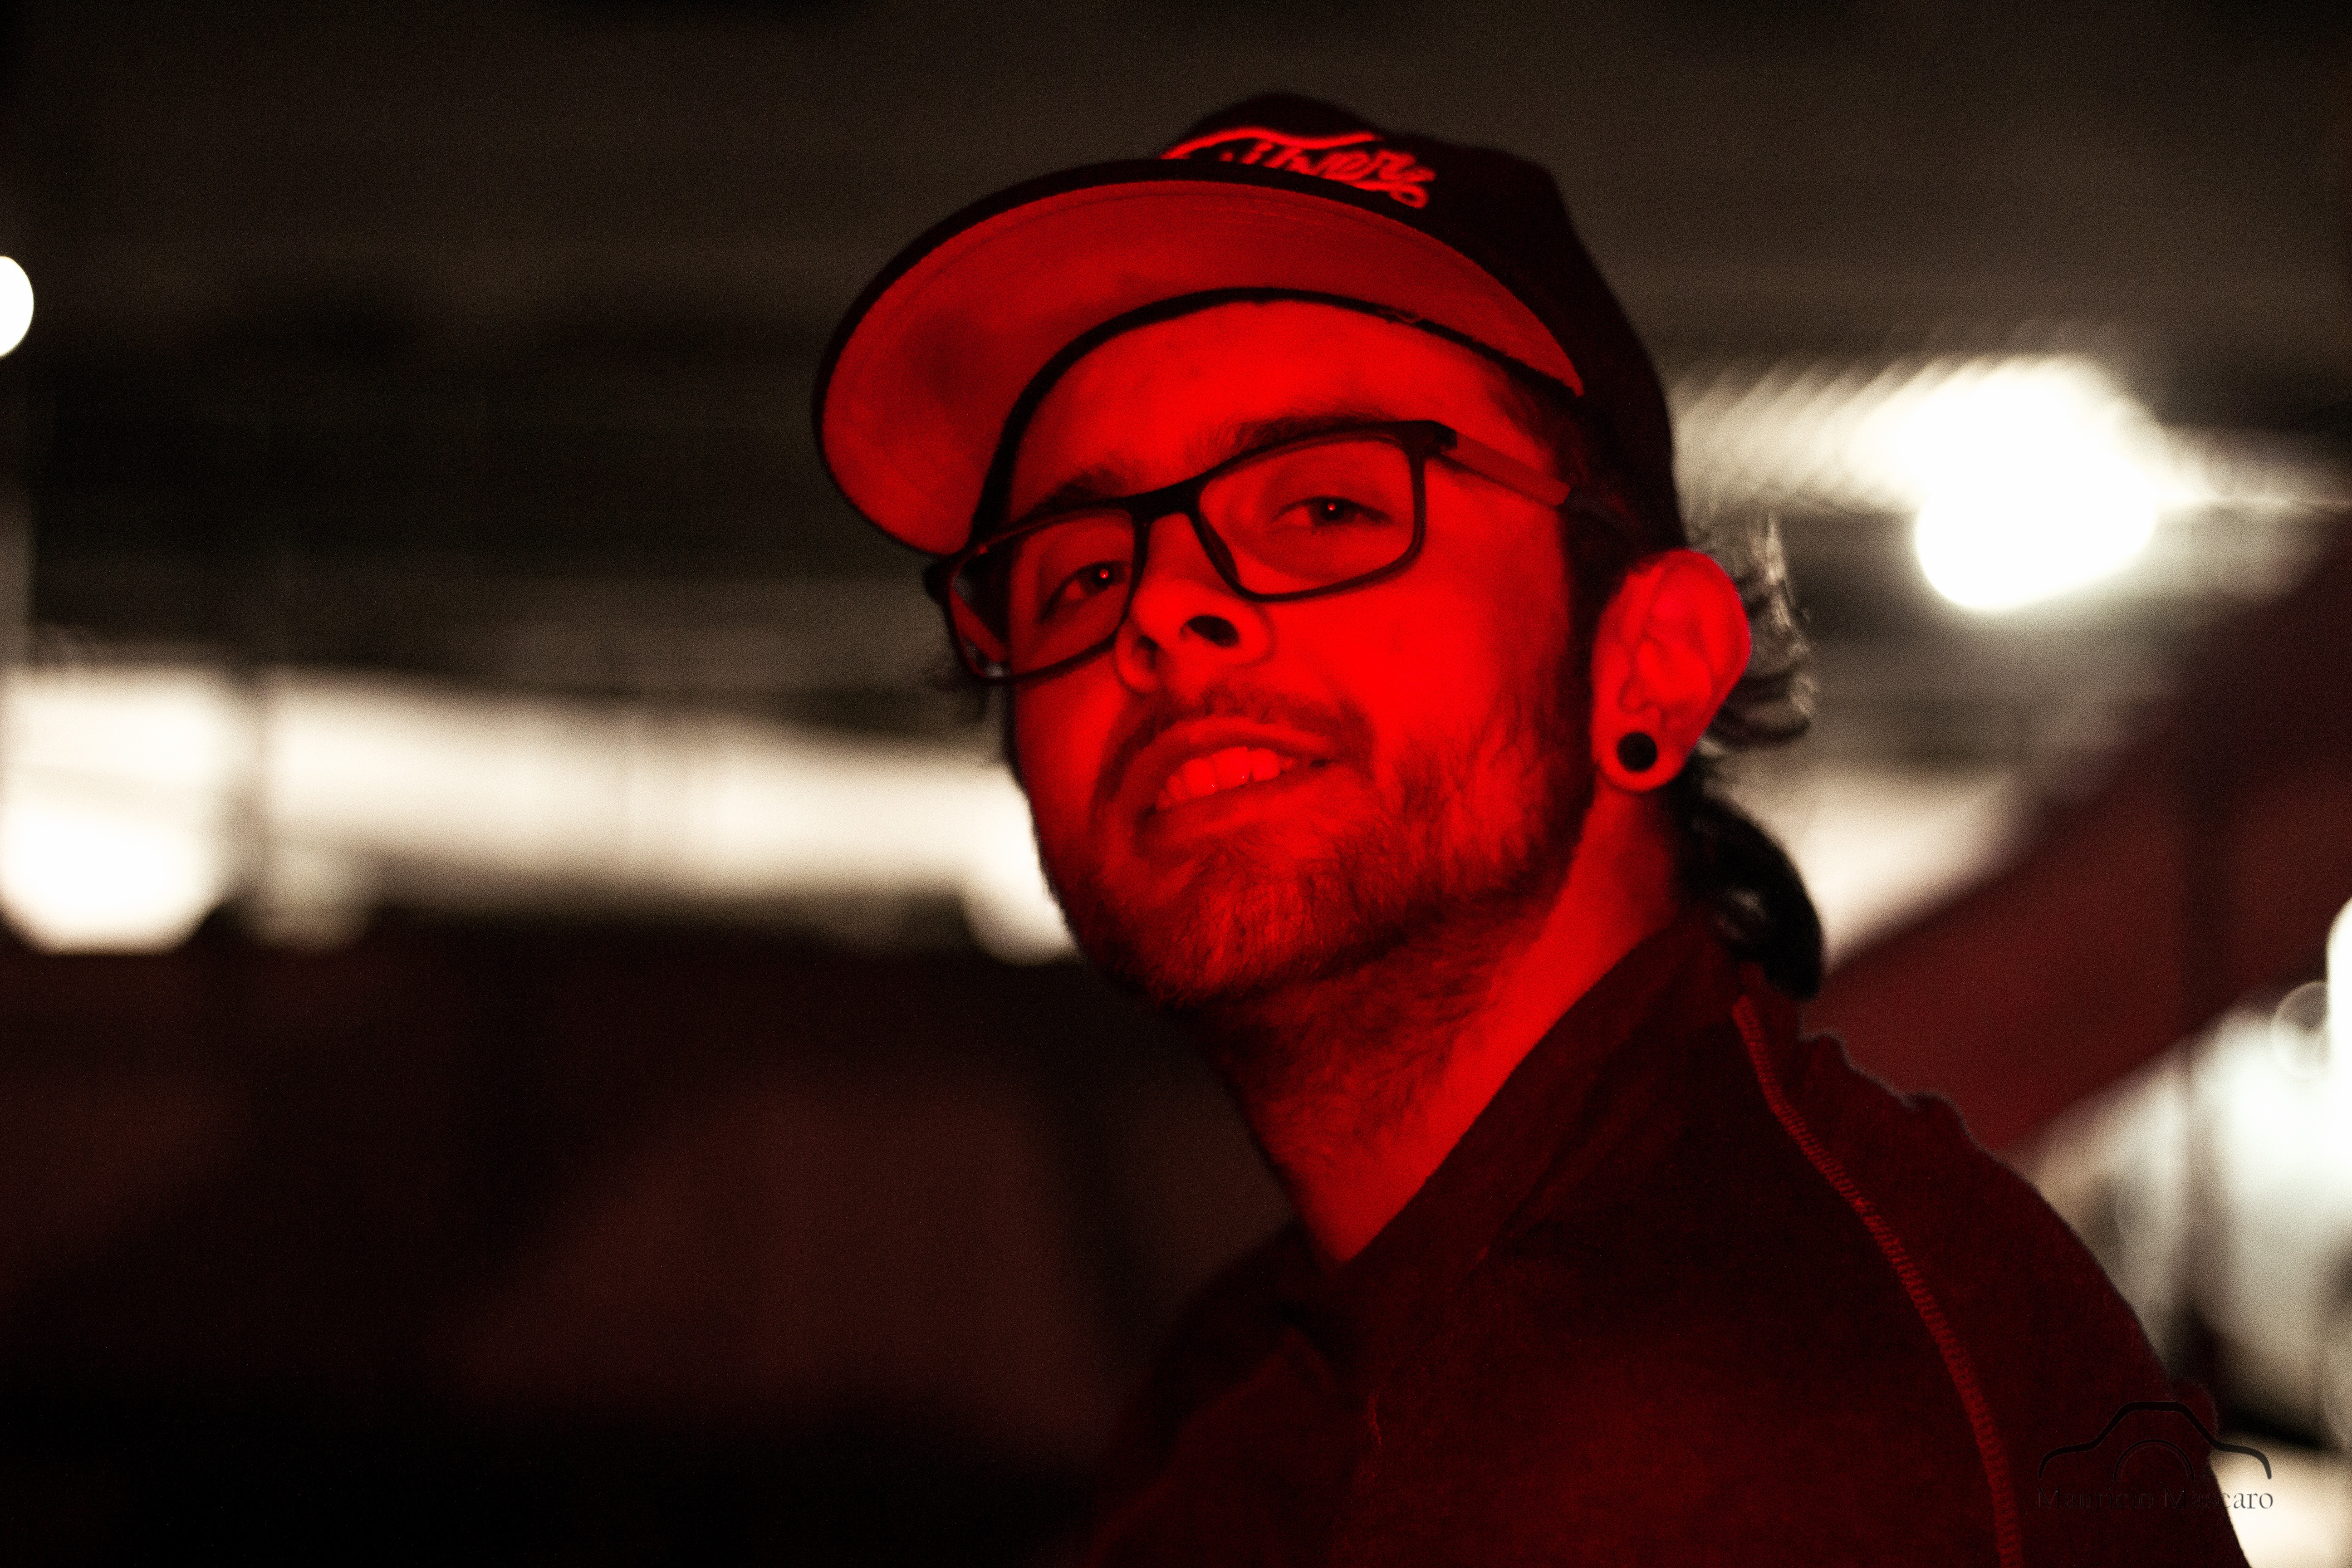
red, glasses, night, photography